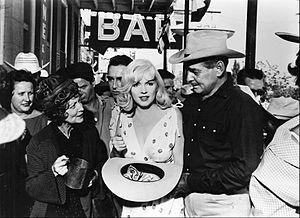
Les Désaxés est un film américain de John Huston sorti en 1961, d'après la nouvelle Les Misfits d'Arthur Miller.
Ingeborg Hermine Morath est une photo-journaliste américaine née le 27 mai 1923 à Graz en Autriche et morte le 30 janvier 2002 à New York à l'âge de 78 ans.